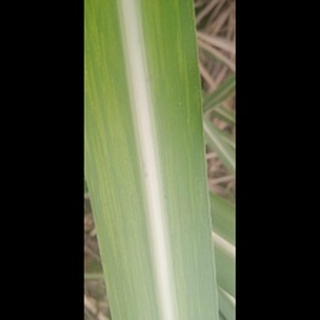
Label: sugarcane_mosaic